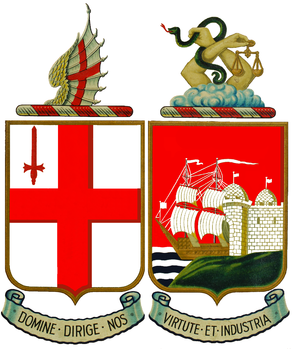
La Great Western Railway était une compagnie ferroviaire britannique créée en 1833 pour desservir, à partir de Londres, les régions ouest de l'Angleterre et le sud du Pays de Galles.